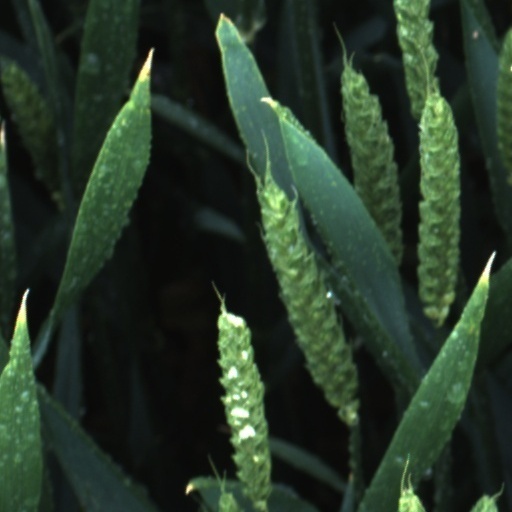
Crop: wheat